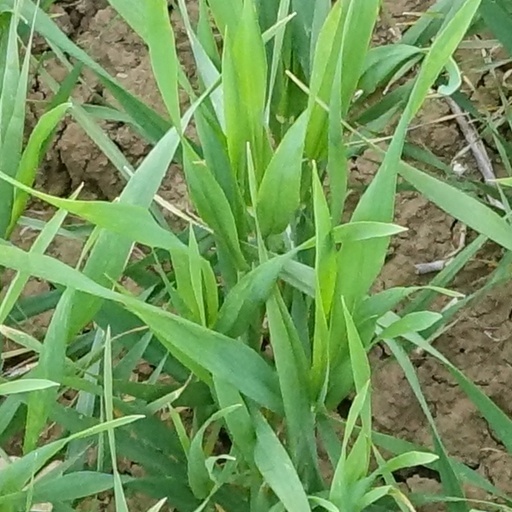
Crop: wheat